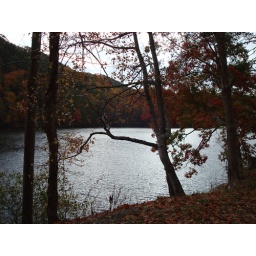
I took this picture while driving through the mountains in NC. I love road trips!